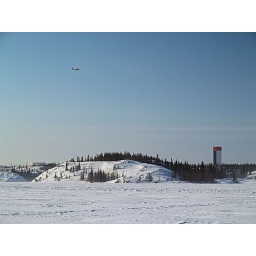
This ski plane was flying by as I was taking a picture so I included it